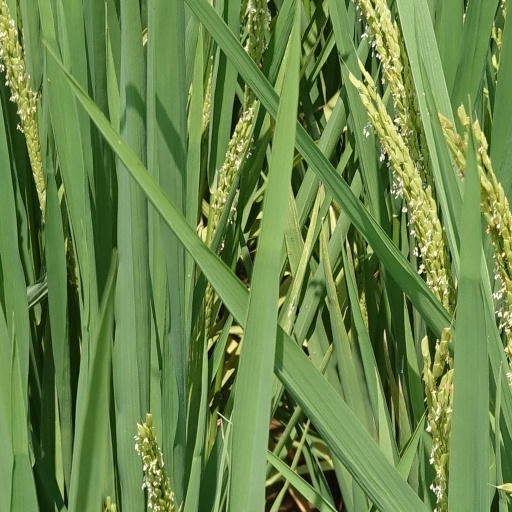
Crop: rice